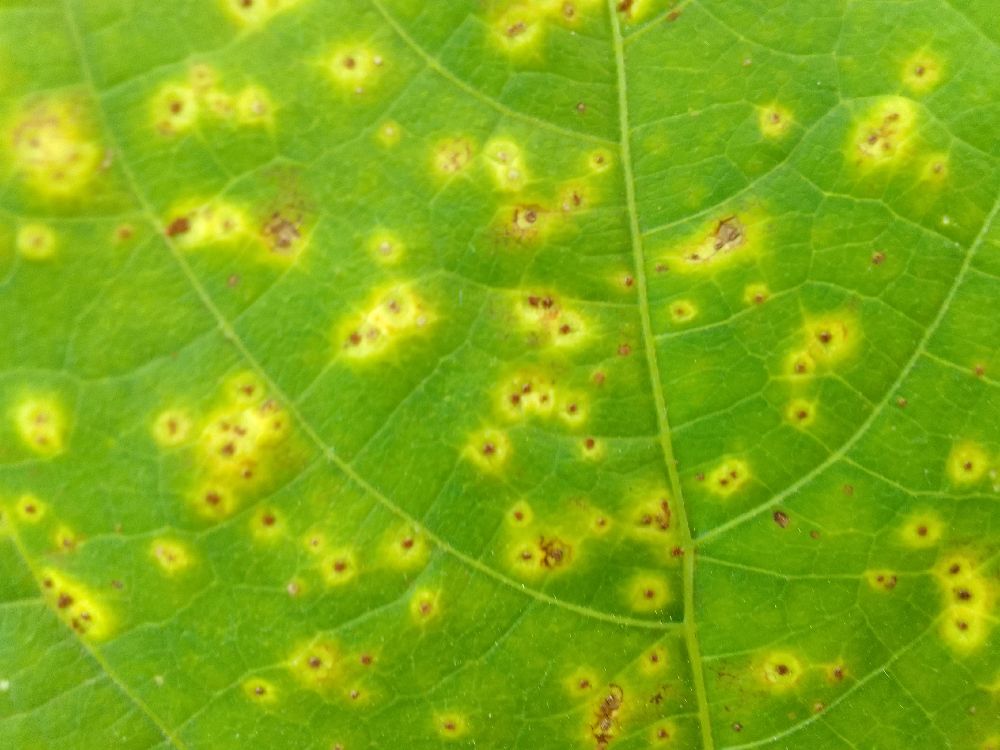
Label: rust